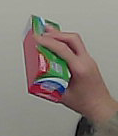
Product: colgate_toothpaste